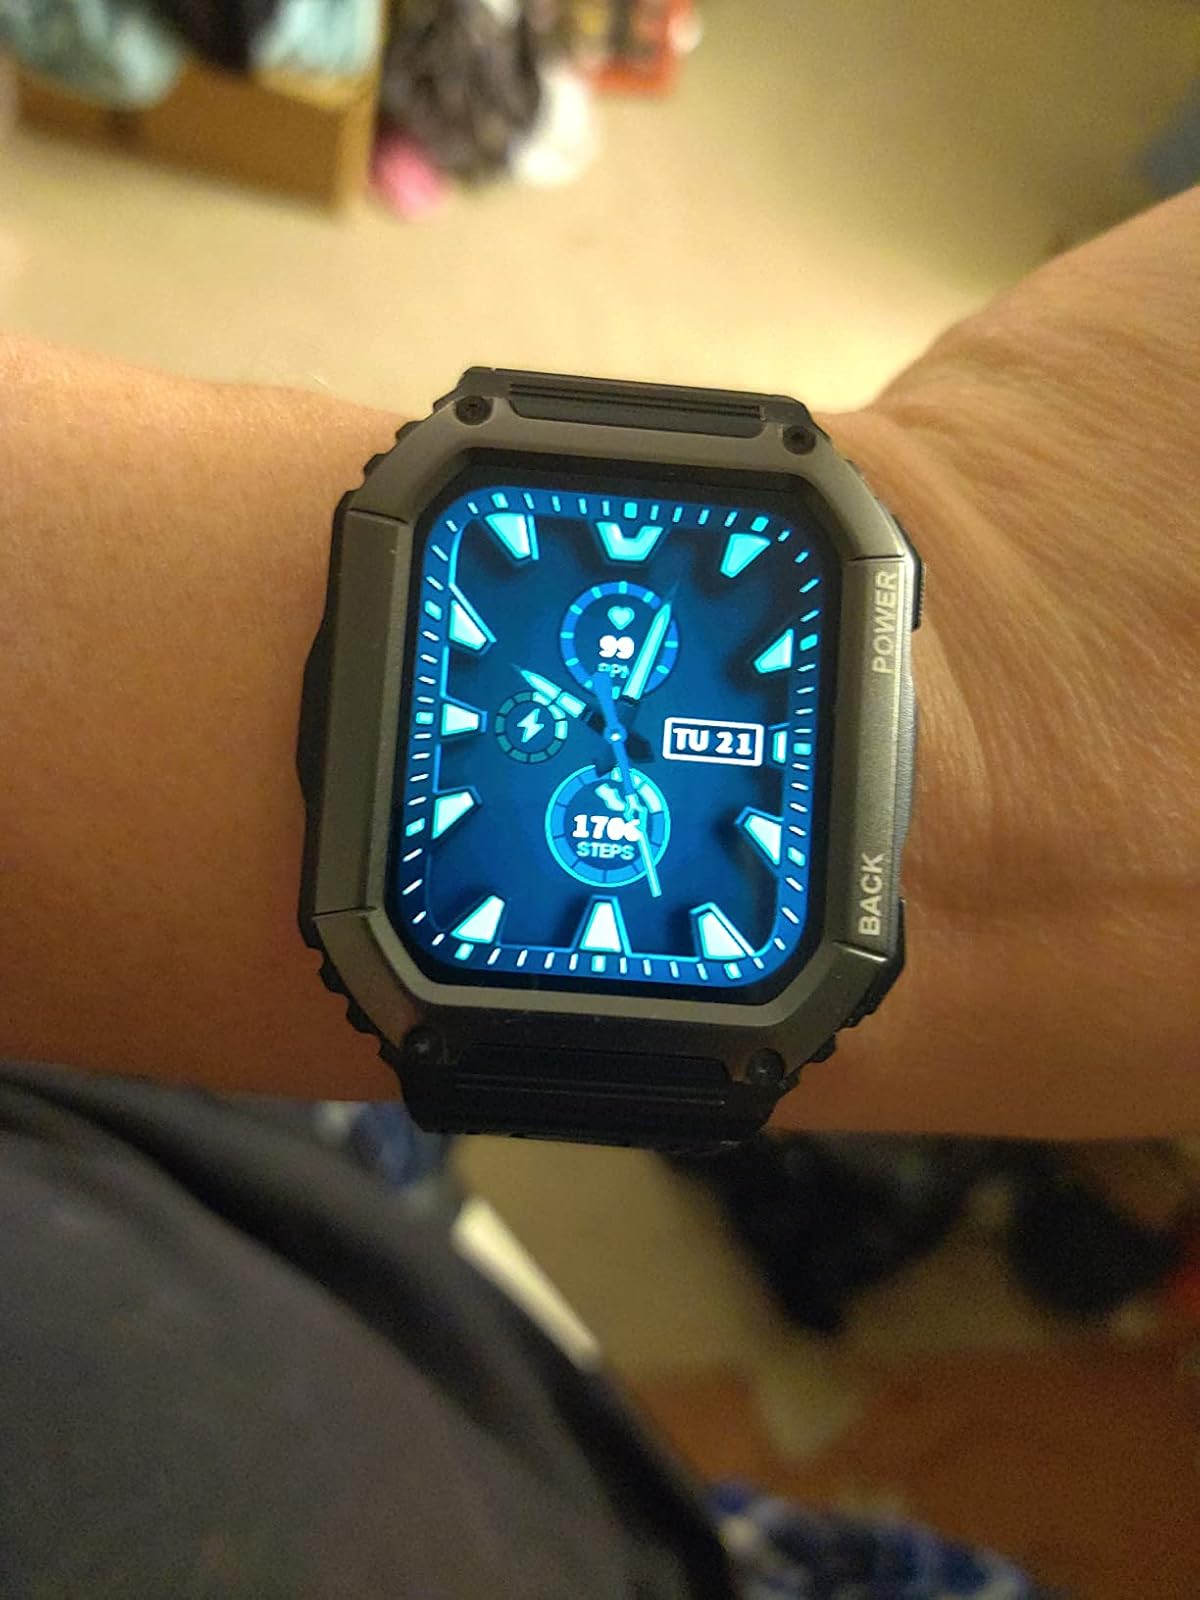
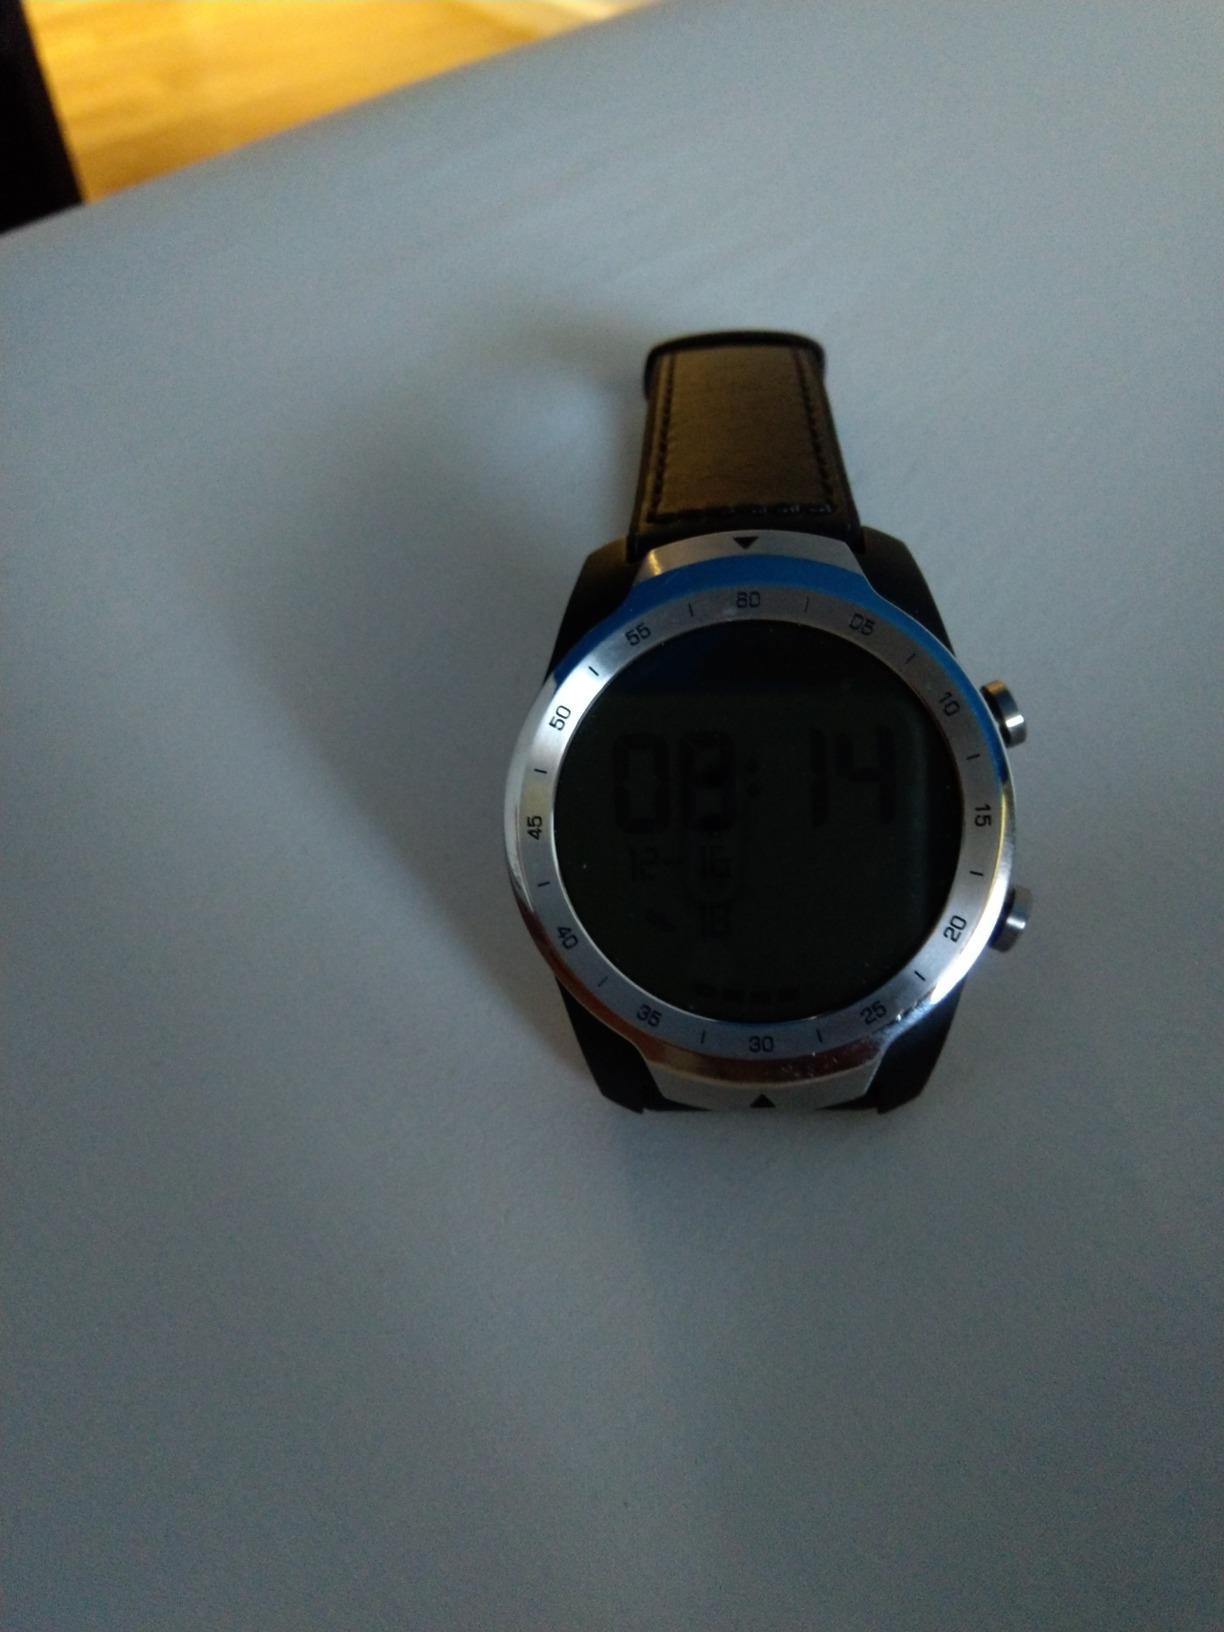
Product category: smartwatch
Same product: no